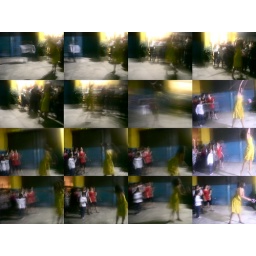
the bouquet in the street